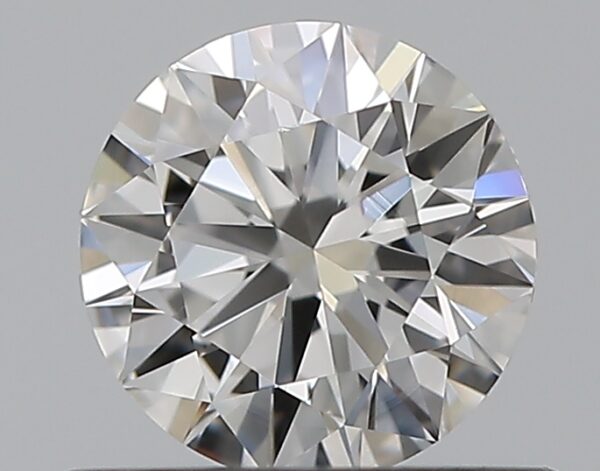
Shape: round
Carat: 0.5
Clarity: VS1
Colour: F
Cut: EX
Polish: EX
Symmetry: EX
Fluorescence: N
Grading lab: GIA
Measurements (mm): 5.07 x 5.1 x 3.1